Naming of comets

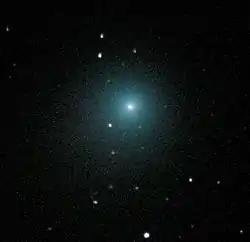
C/2004 Q2, the second comet discovered in the second half of August 2004. It is also known as Comet Machholz after its discoverer Donald Machholz.

The first comet to be named after the person who discovered it, rather than the one who calculated its orbit, was Comet Faye – discovered by Hervé Faye in 1843. However, this convention did not become widespread until the early 20th century. It remains common today.